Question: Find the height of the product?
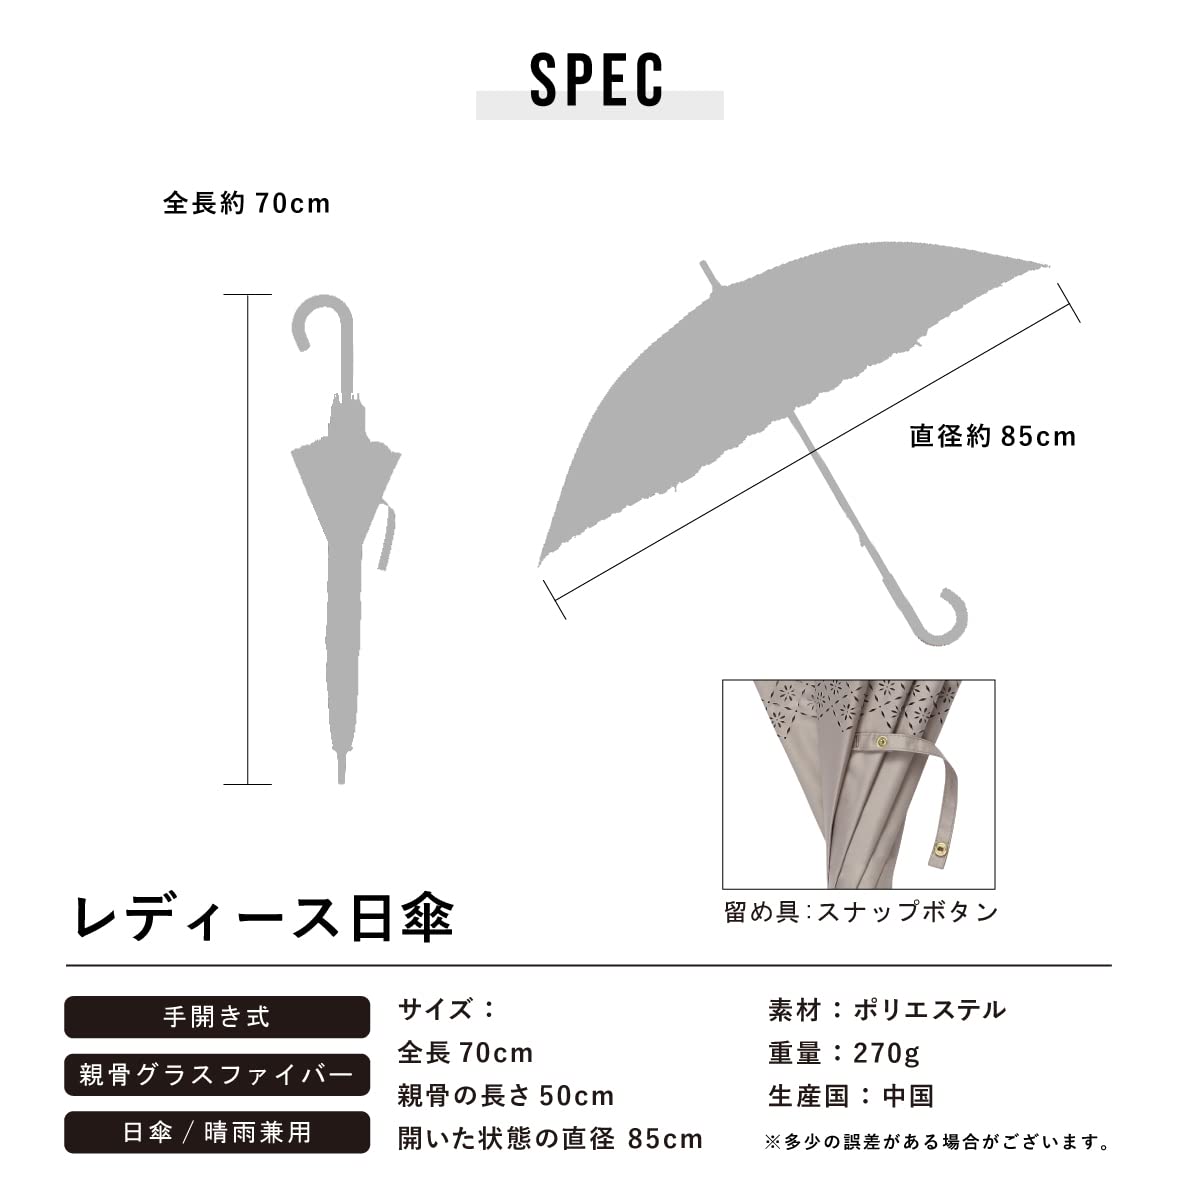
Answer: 85.0 centimetre